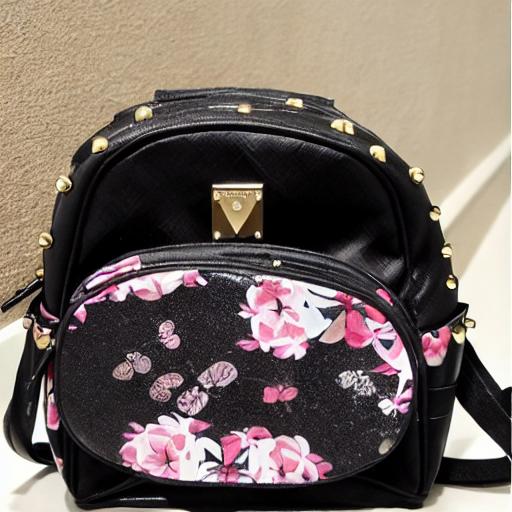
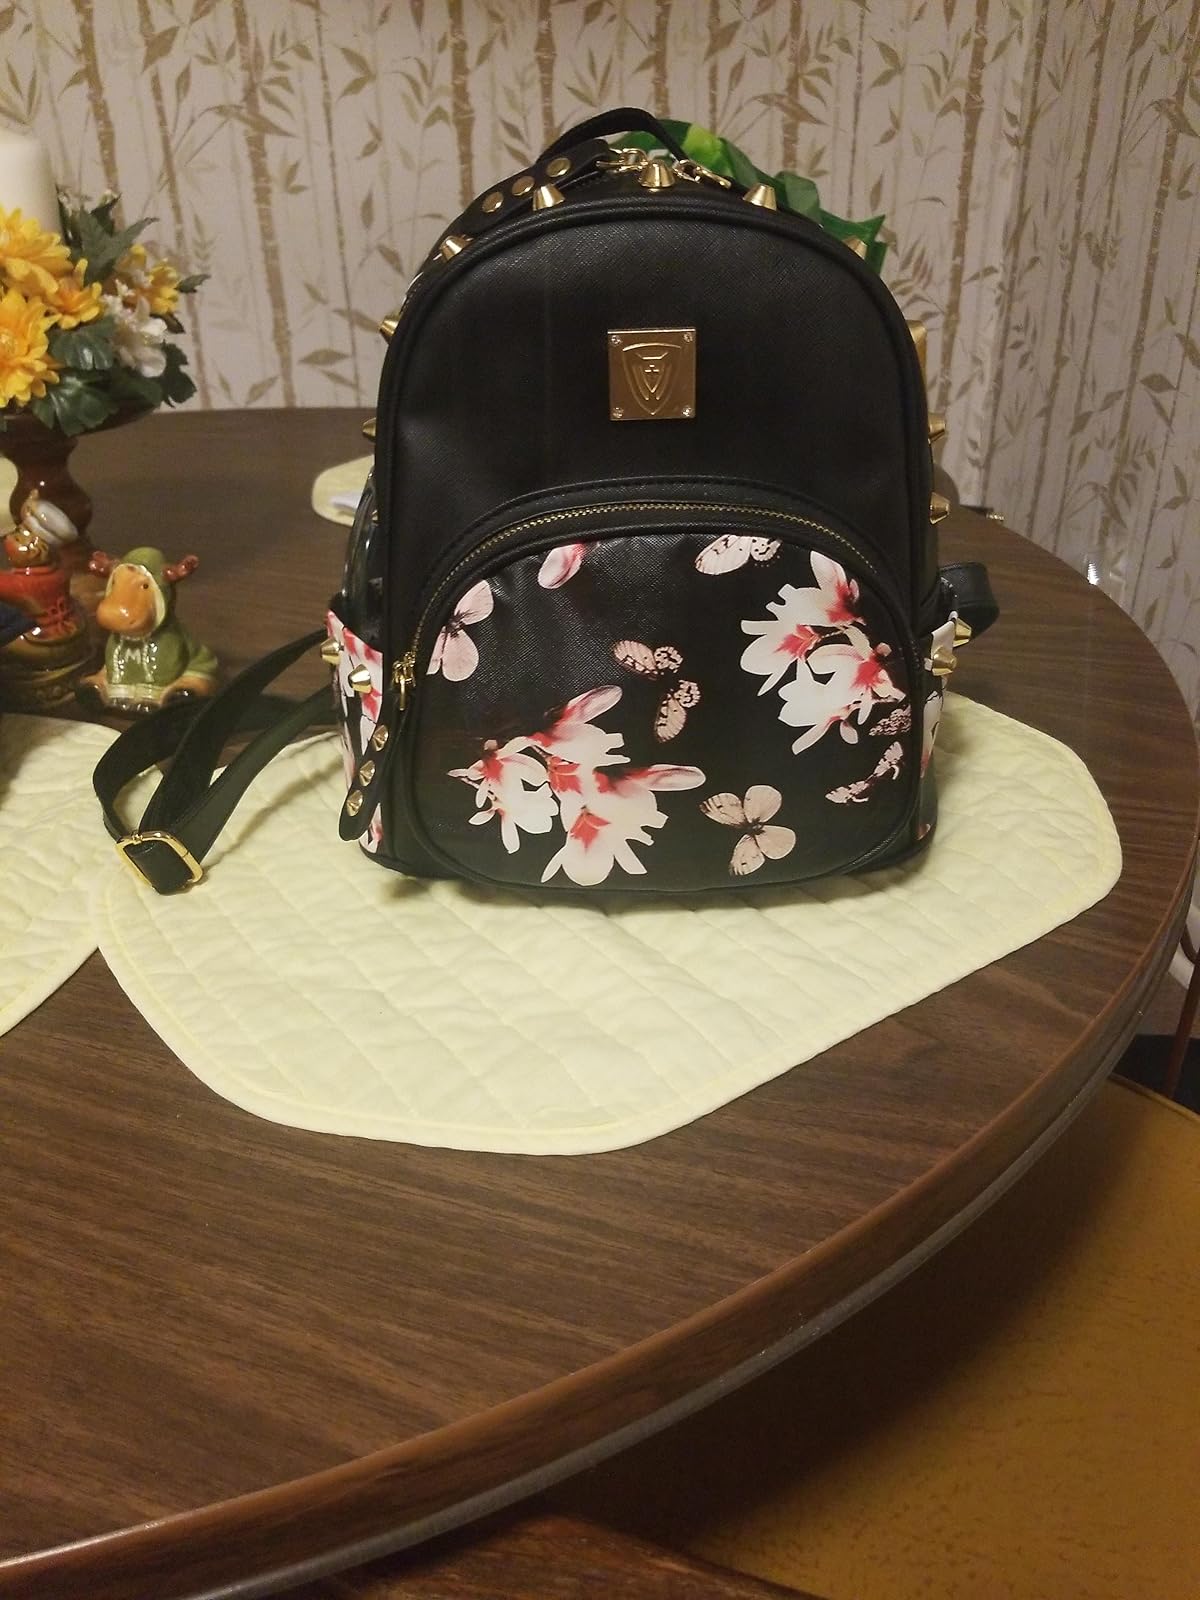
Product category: accessories_handbag
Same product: no